Taehanjiji

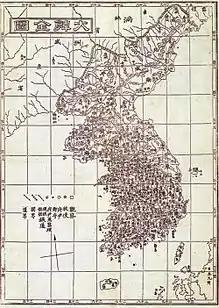

"Taehanjiji" was the last of the three geographical works of the late 1900s. The provincial gazetteers that were written from 1871 onward, Joseon Jiji (朝鮮地誌; 1895, 1 vol.), and Dahanjiji itself. Its reprinting in 1901 was followed by other geographical works by authors who were inspired by its novelty, yet who were disappointed by its brevity and obvious omissions. Thus were published Daehan Shinjiji (大韓新地志, Jang Jiyeon, 1907), Chodeung Dahanjiji (初等大韓地誌, An Jonghwa, 1907), and again Chodeung Dahanjiji (初等大韓地誌 An Jonghwa, Ryun Yeon, 1908), which described the island Usando as lying to the Southeast of Ulleungdo. As for institutional innovations in the local administrations since the Japanese invasions (1592–1598), down to 1904, the 1908 Jeungbo Munheon Bigo, The Expanded Encyclopedia of the Eastern Nation, succinctly noted the redevelopment of Ulleung Island of 1883, its promotion to Uldo County of 1900, and the incorporation of Usan Island under Uldo County jurisdiction.